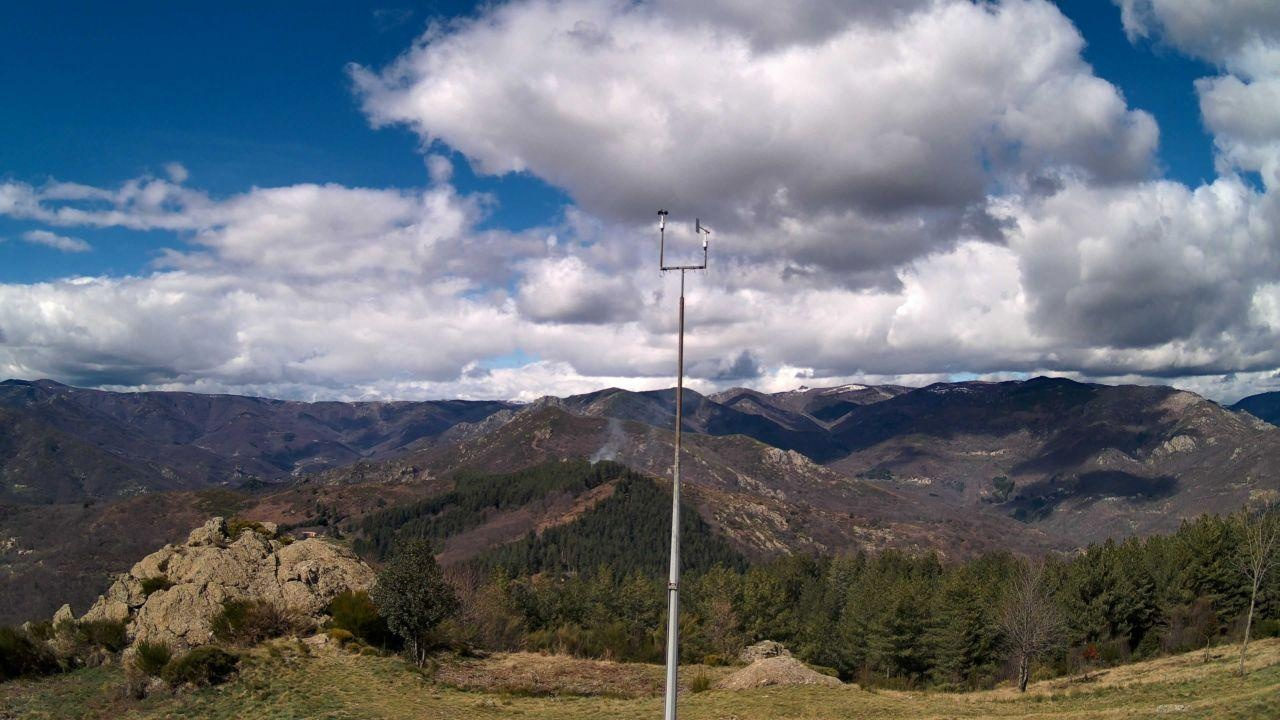
Fire: no
Smoke: yes